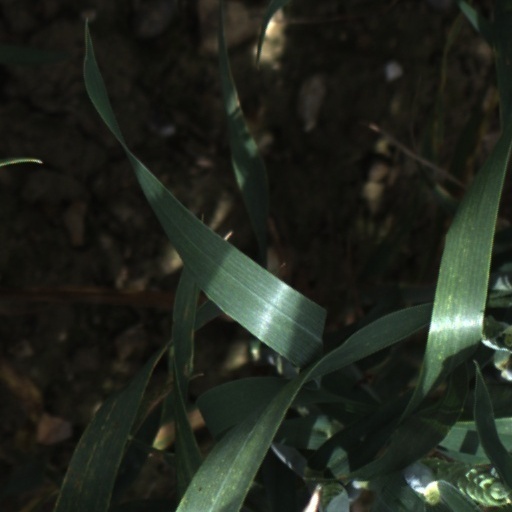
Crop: wheat